Imeson Field

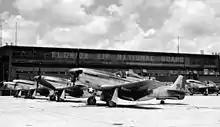
Florida Air National Guard F-51D Mustangs of the 159th Fighter Squadron at Imeson Airport circa 1947

In the fall of 1945, jurisdiction of Jacksonville AAF was transferred to Air Technical Service Command (ATSC), whose mission was the transfer of any useful military equipment to other bases around the country. The base was closed and declared as surplus in 1946, being was turned over to the War Assets Administration (WAA) for disposal and return to civilian use.